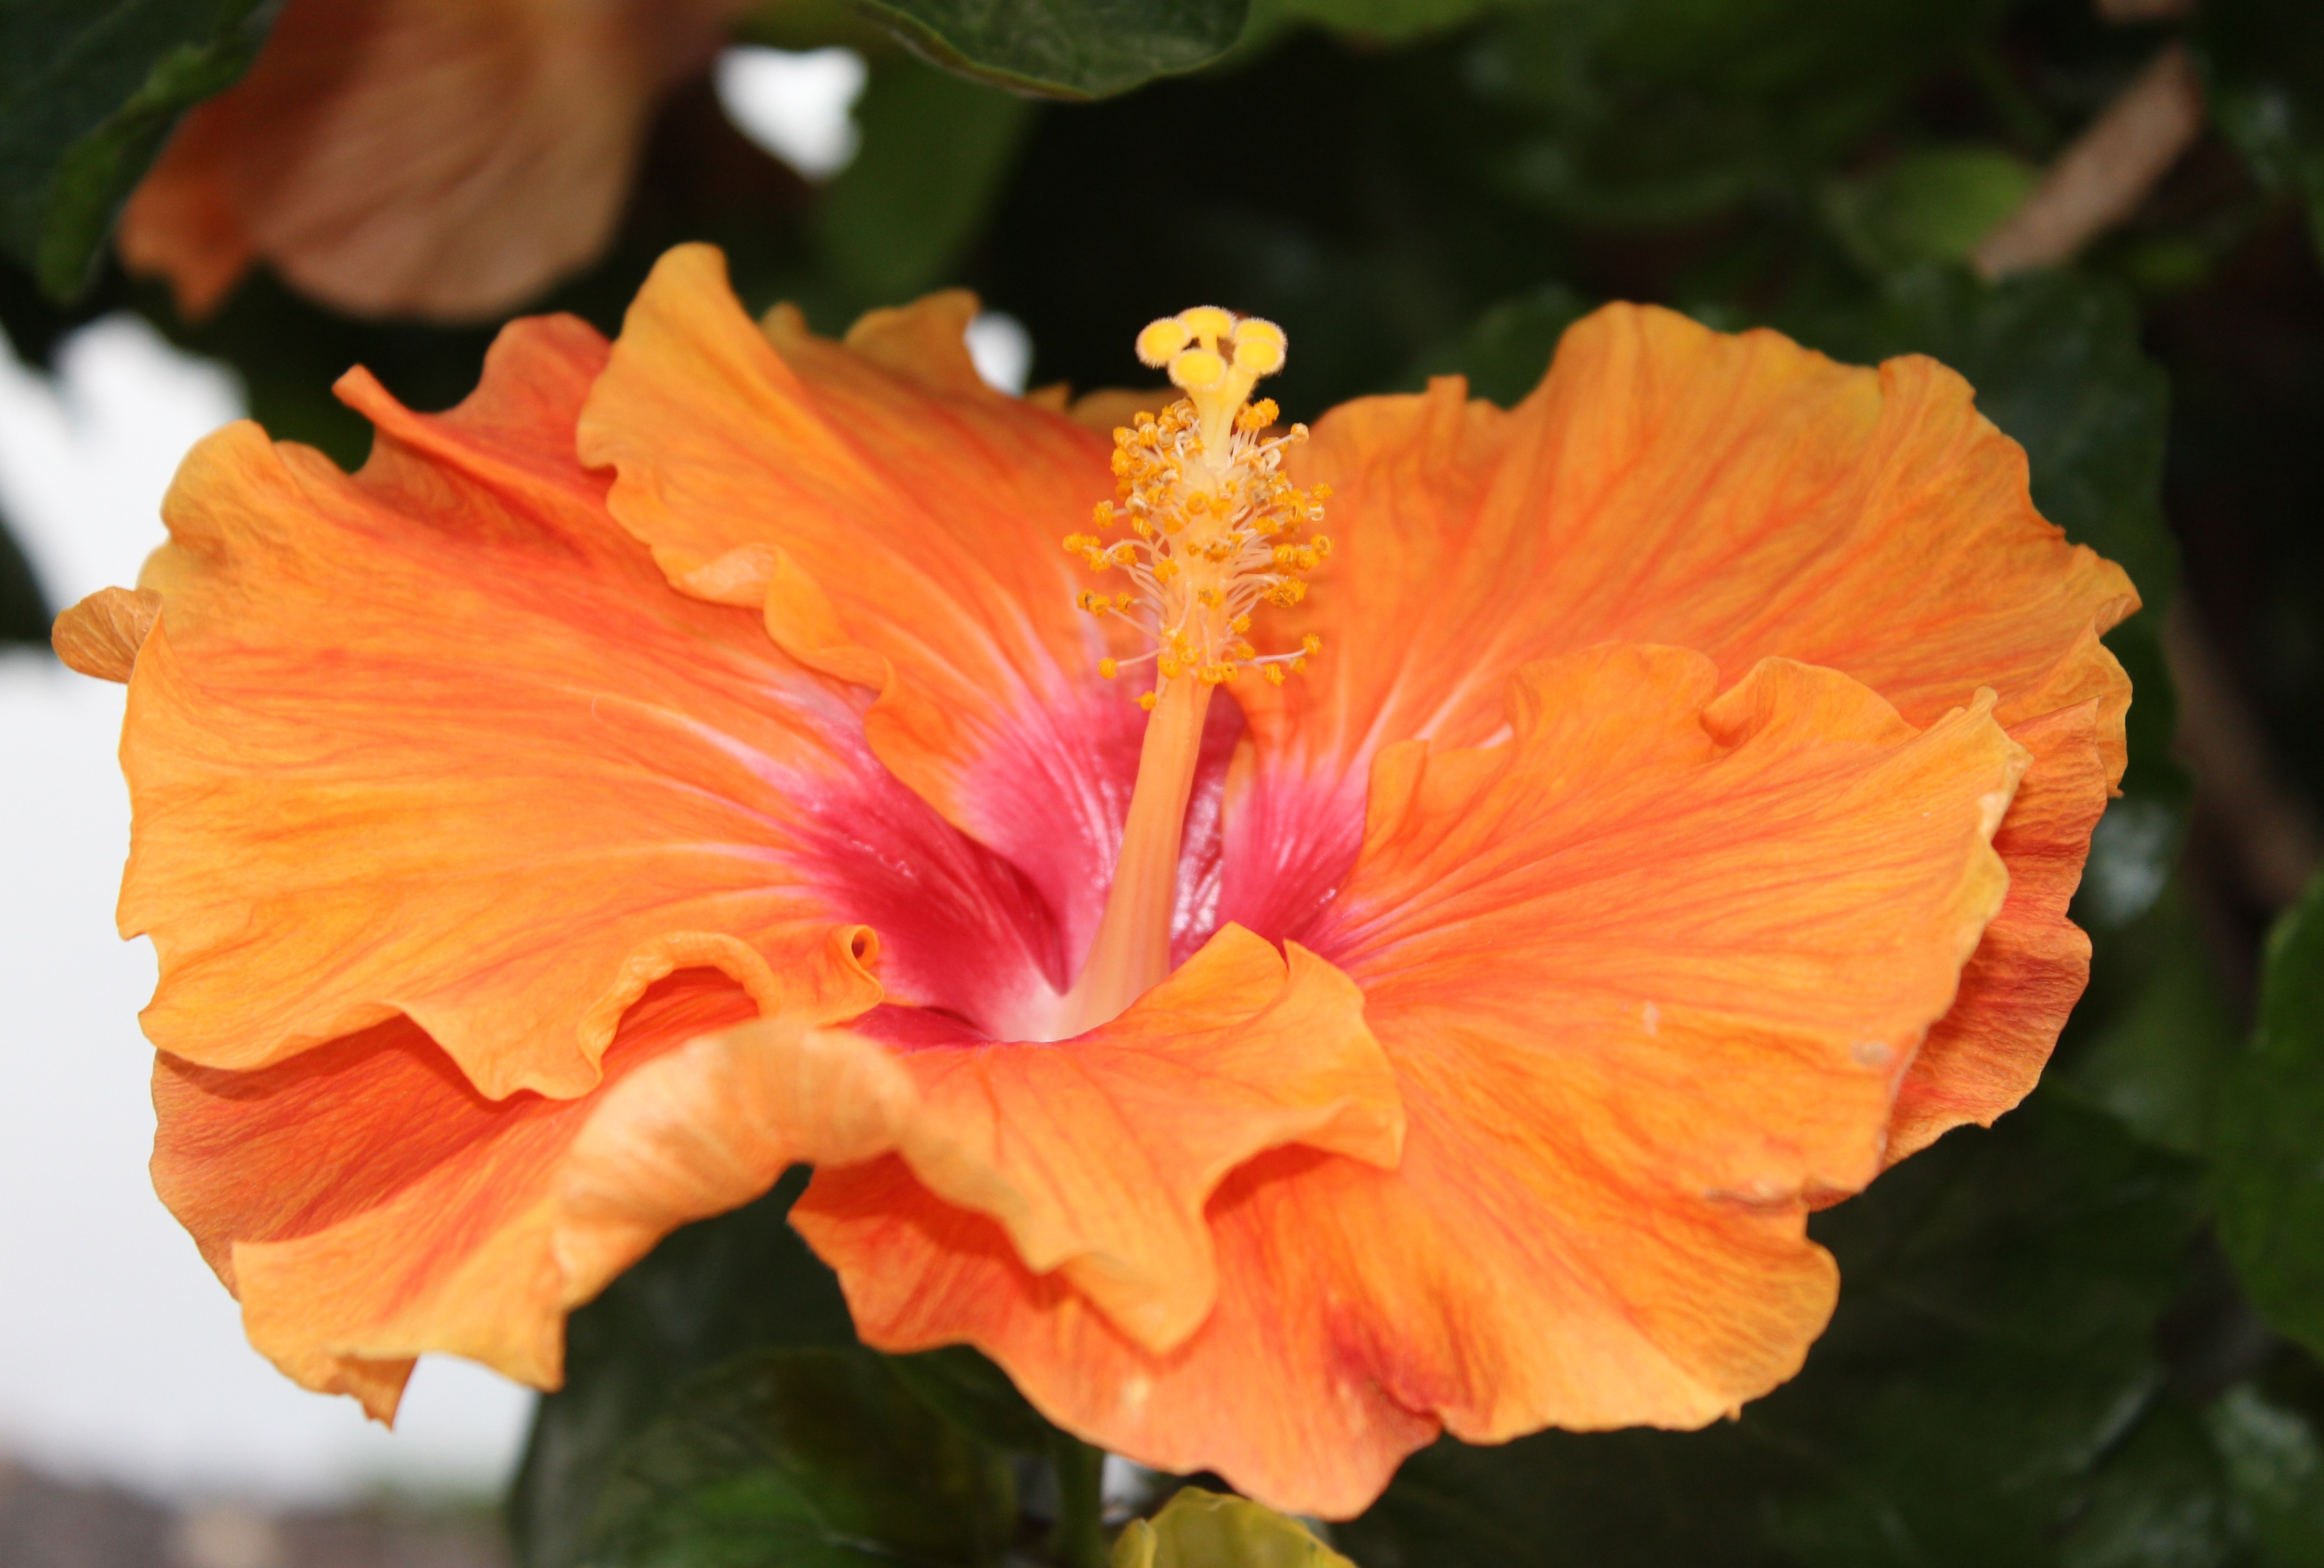
plant, flower, petal, orange, yellow, close, flora, hibiscus, malvales, macro photography, flowering plant, hibiscus flower, chinese hibiscus, annual plant, land plant, mallow family